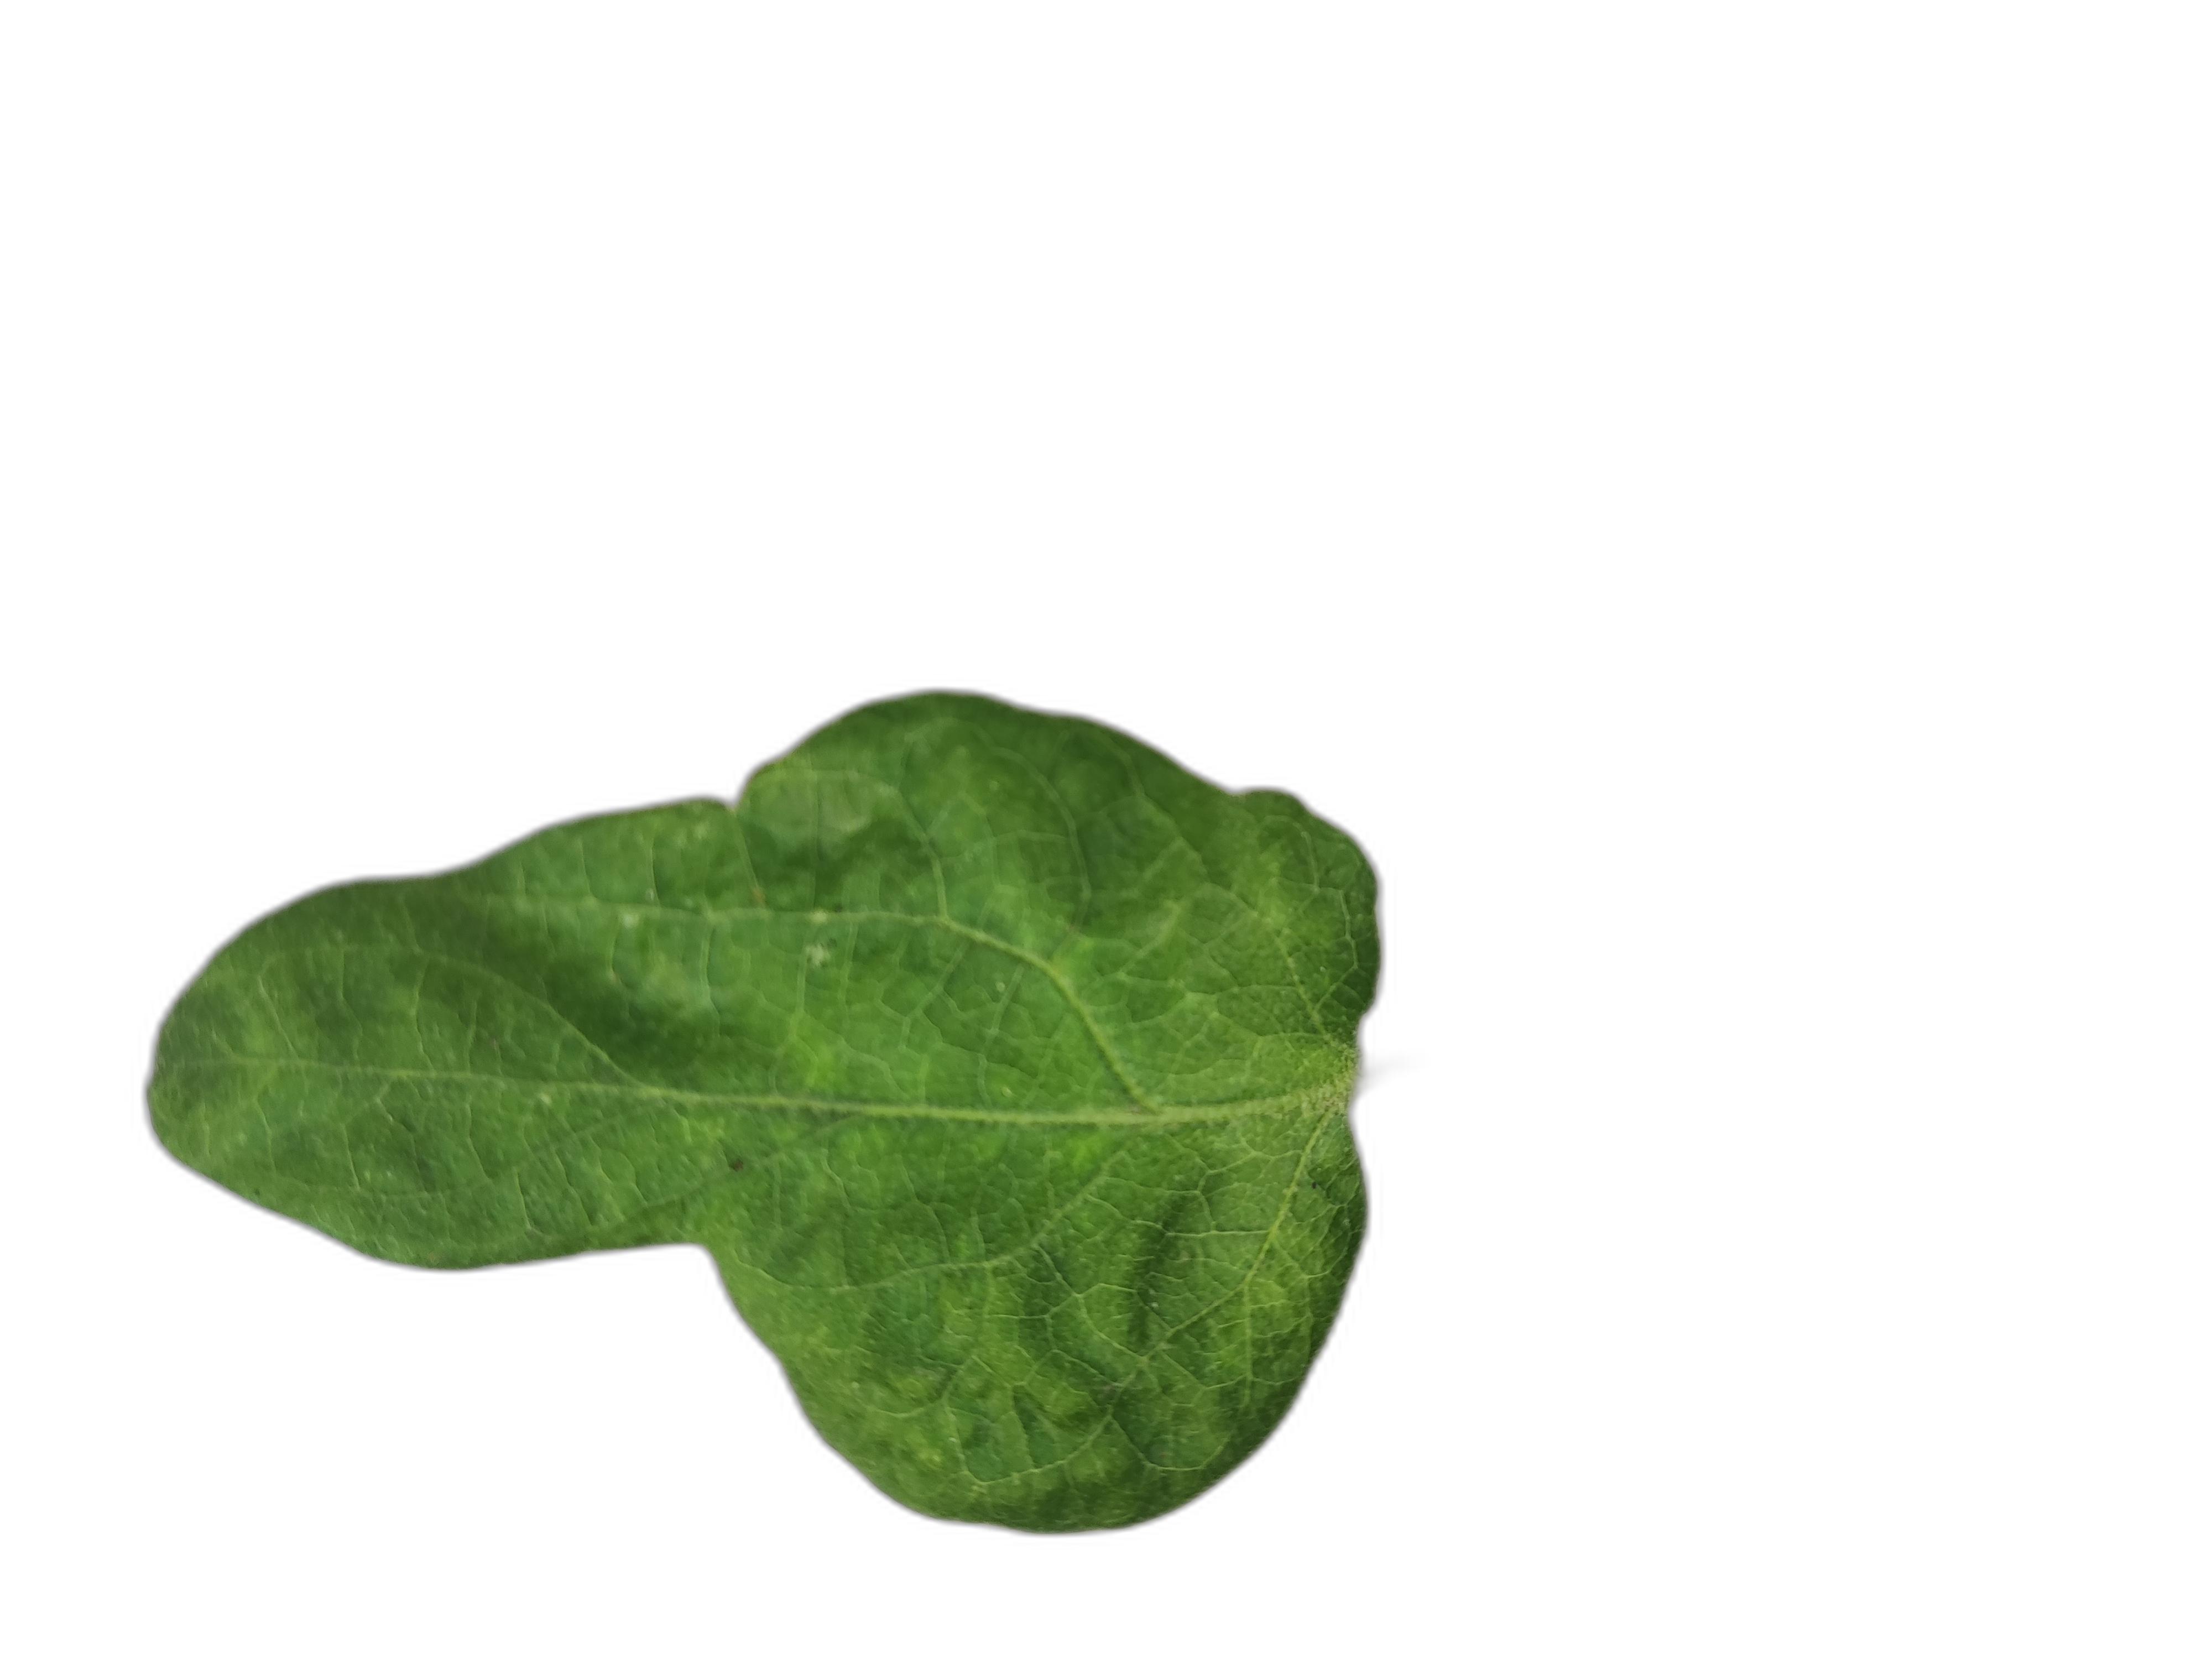
Label: Mosaic Virus Disease